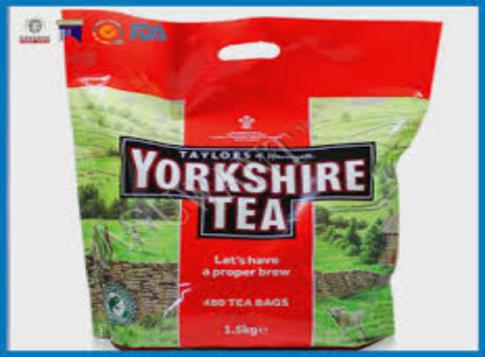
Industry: Food